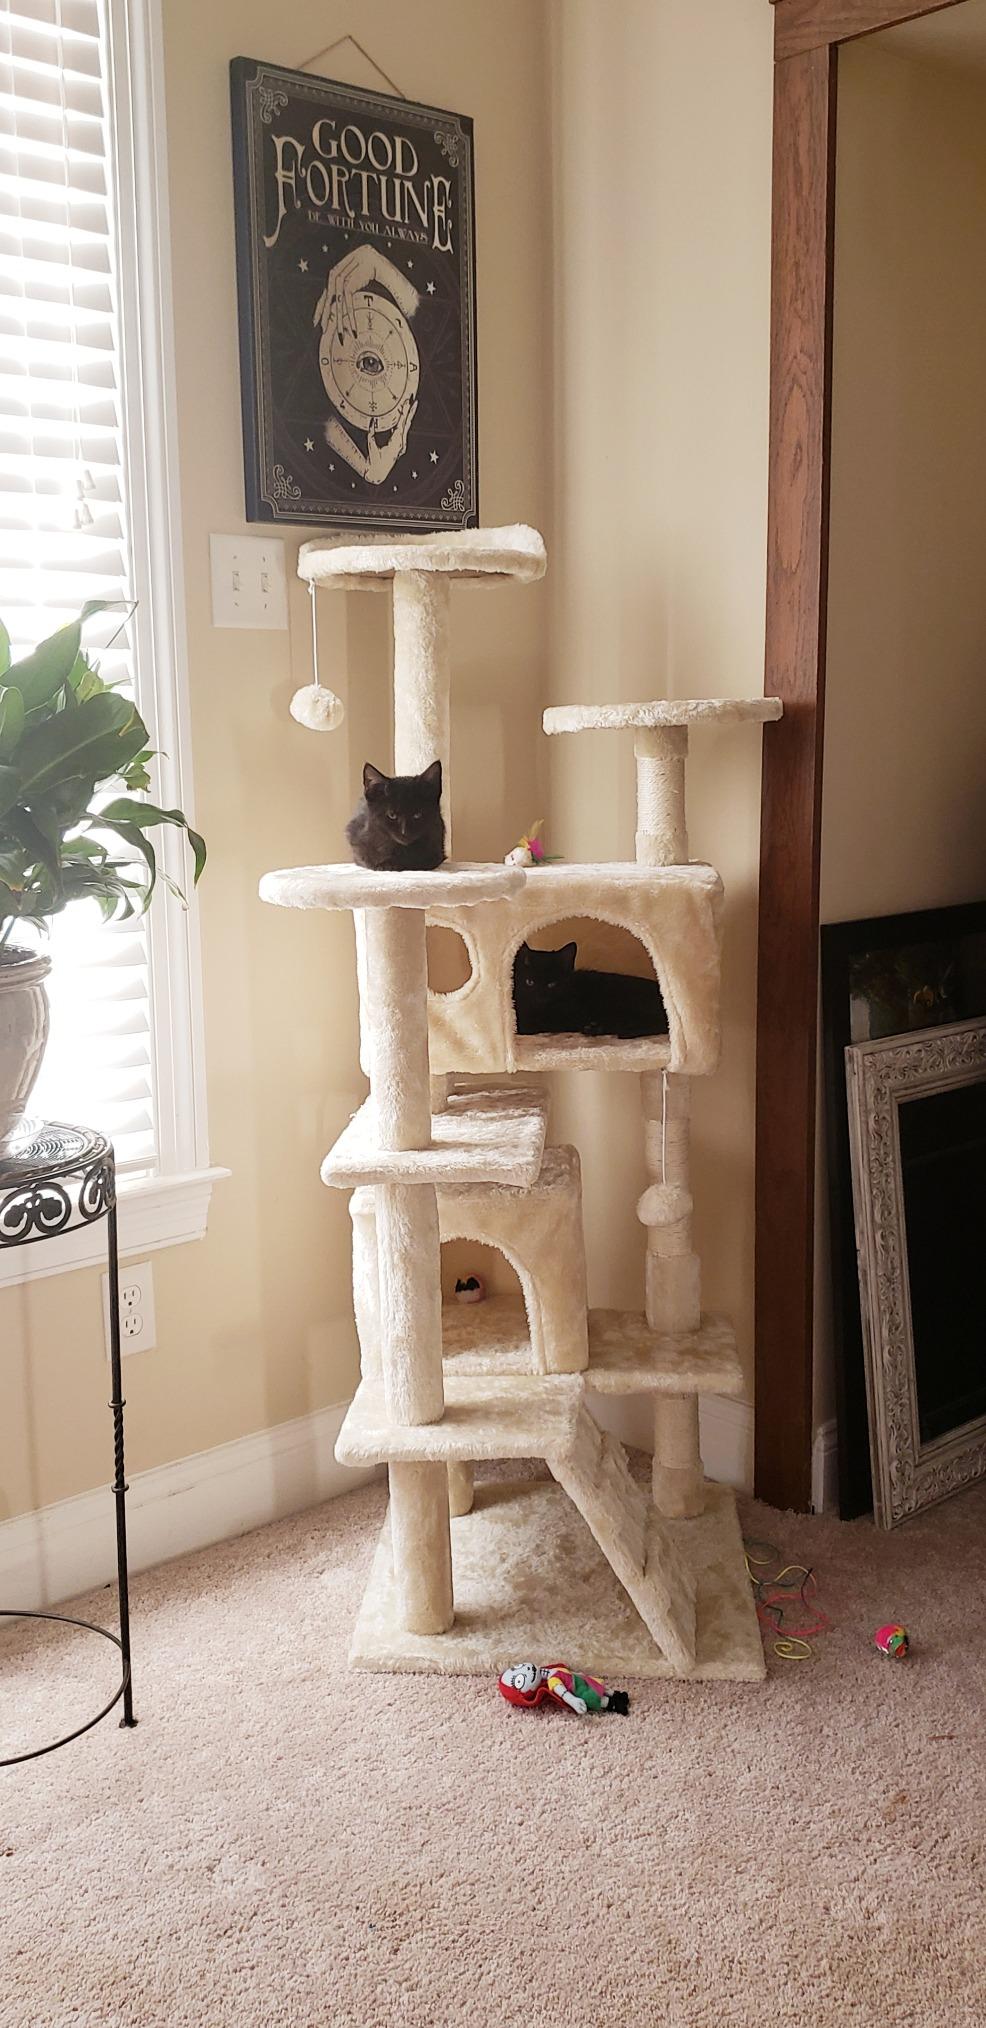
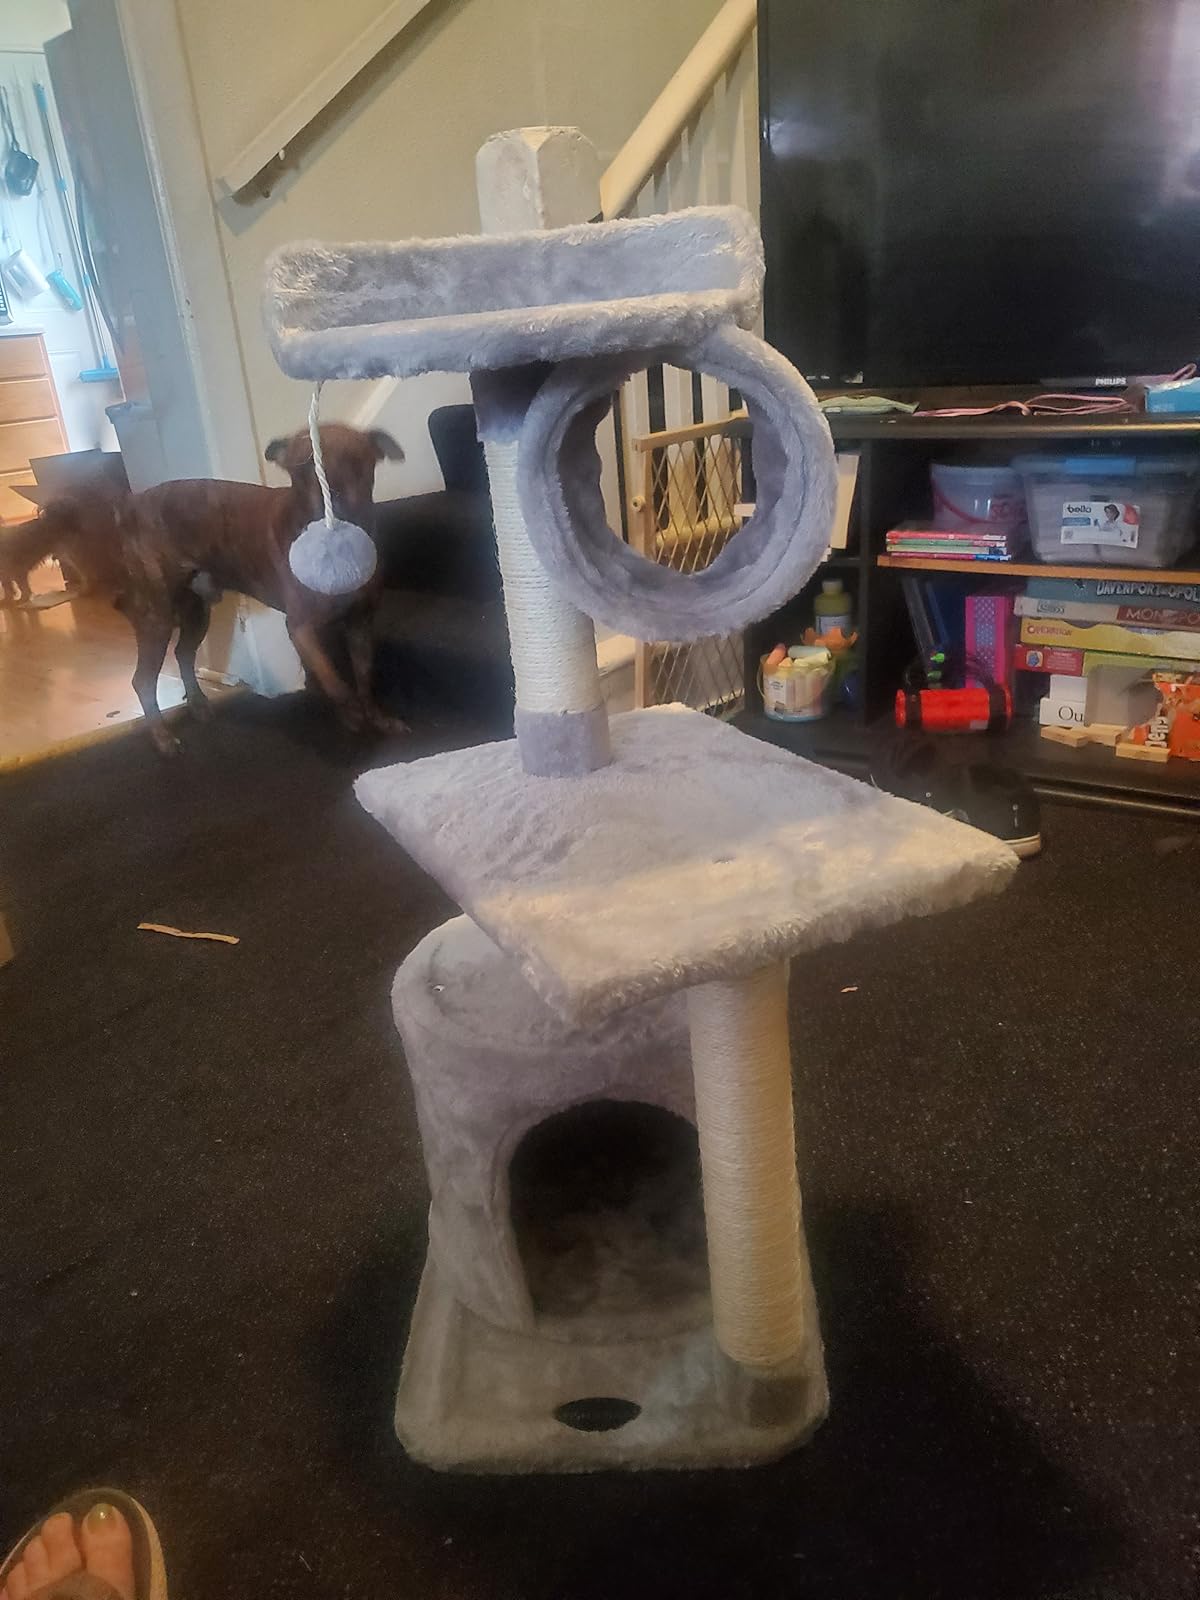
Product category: items_cat tree
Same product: no